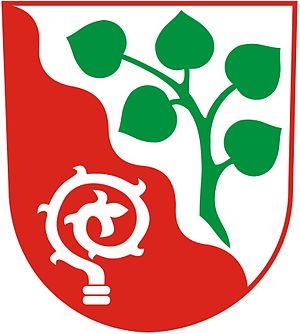
Žižice est une commune du district de Kladno, dans la région de Bohême-Centrale, en République tchèque. Sa population s'élevait à 694 habitants en 2020.